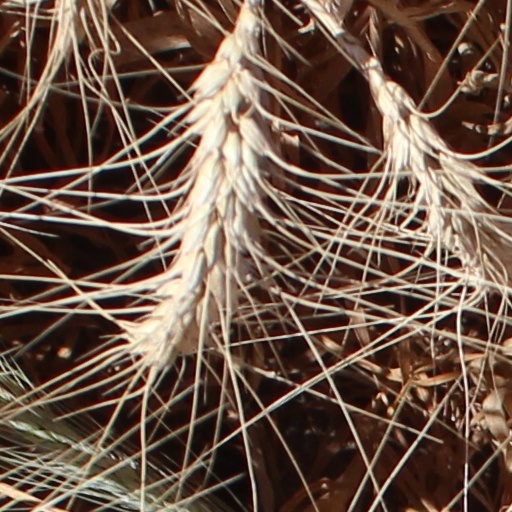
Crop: wheat